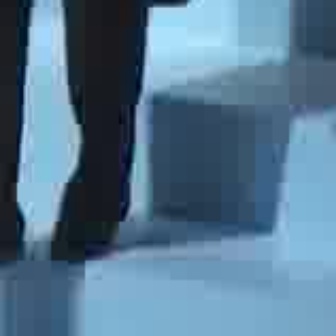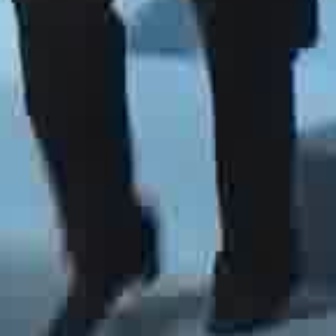
  Please identify the target specified by the bounding box [47,177,128,257] in the first image and locate it in the second image. Return the coordinates in [x_min,y_min,x_max,y_max] format.
Answer: [205,215,312,322]